Long Island Rail Road Demonstration Farm

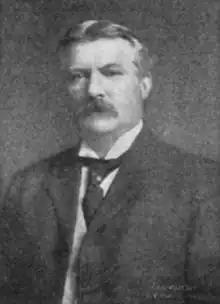
Ralph Peters

The Long Island Rail Road Demonstration Farm was an American demonstration farm project on Long Island, New York. It was conducted by the Long Island Rail Road (LIRR) in the early years of the 20th century. Experimental Station No. 1 was built up in the North Shore pine barrens at Wading River by the Wading River station (1905-1928), and Station No. 2, cleared from the middle Long Island scrub-oak wastes at Medford by the Medford station (1907-1927).